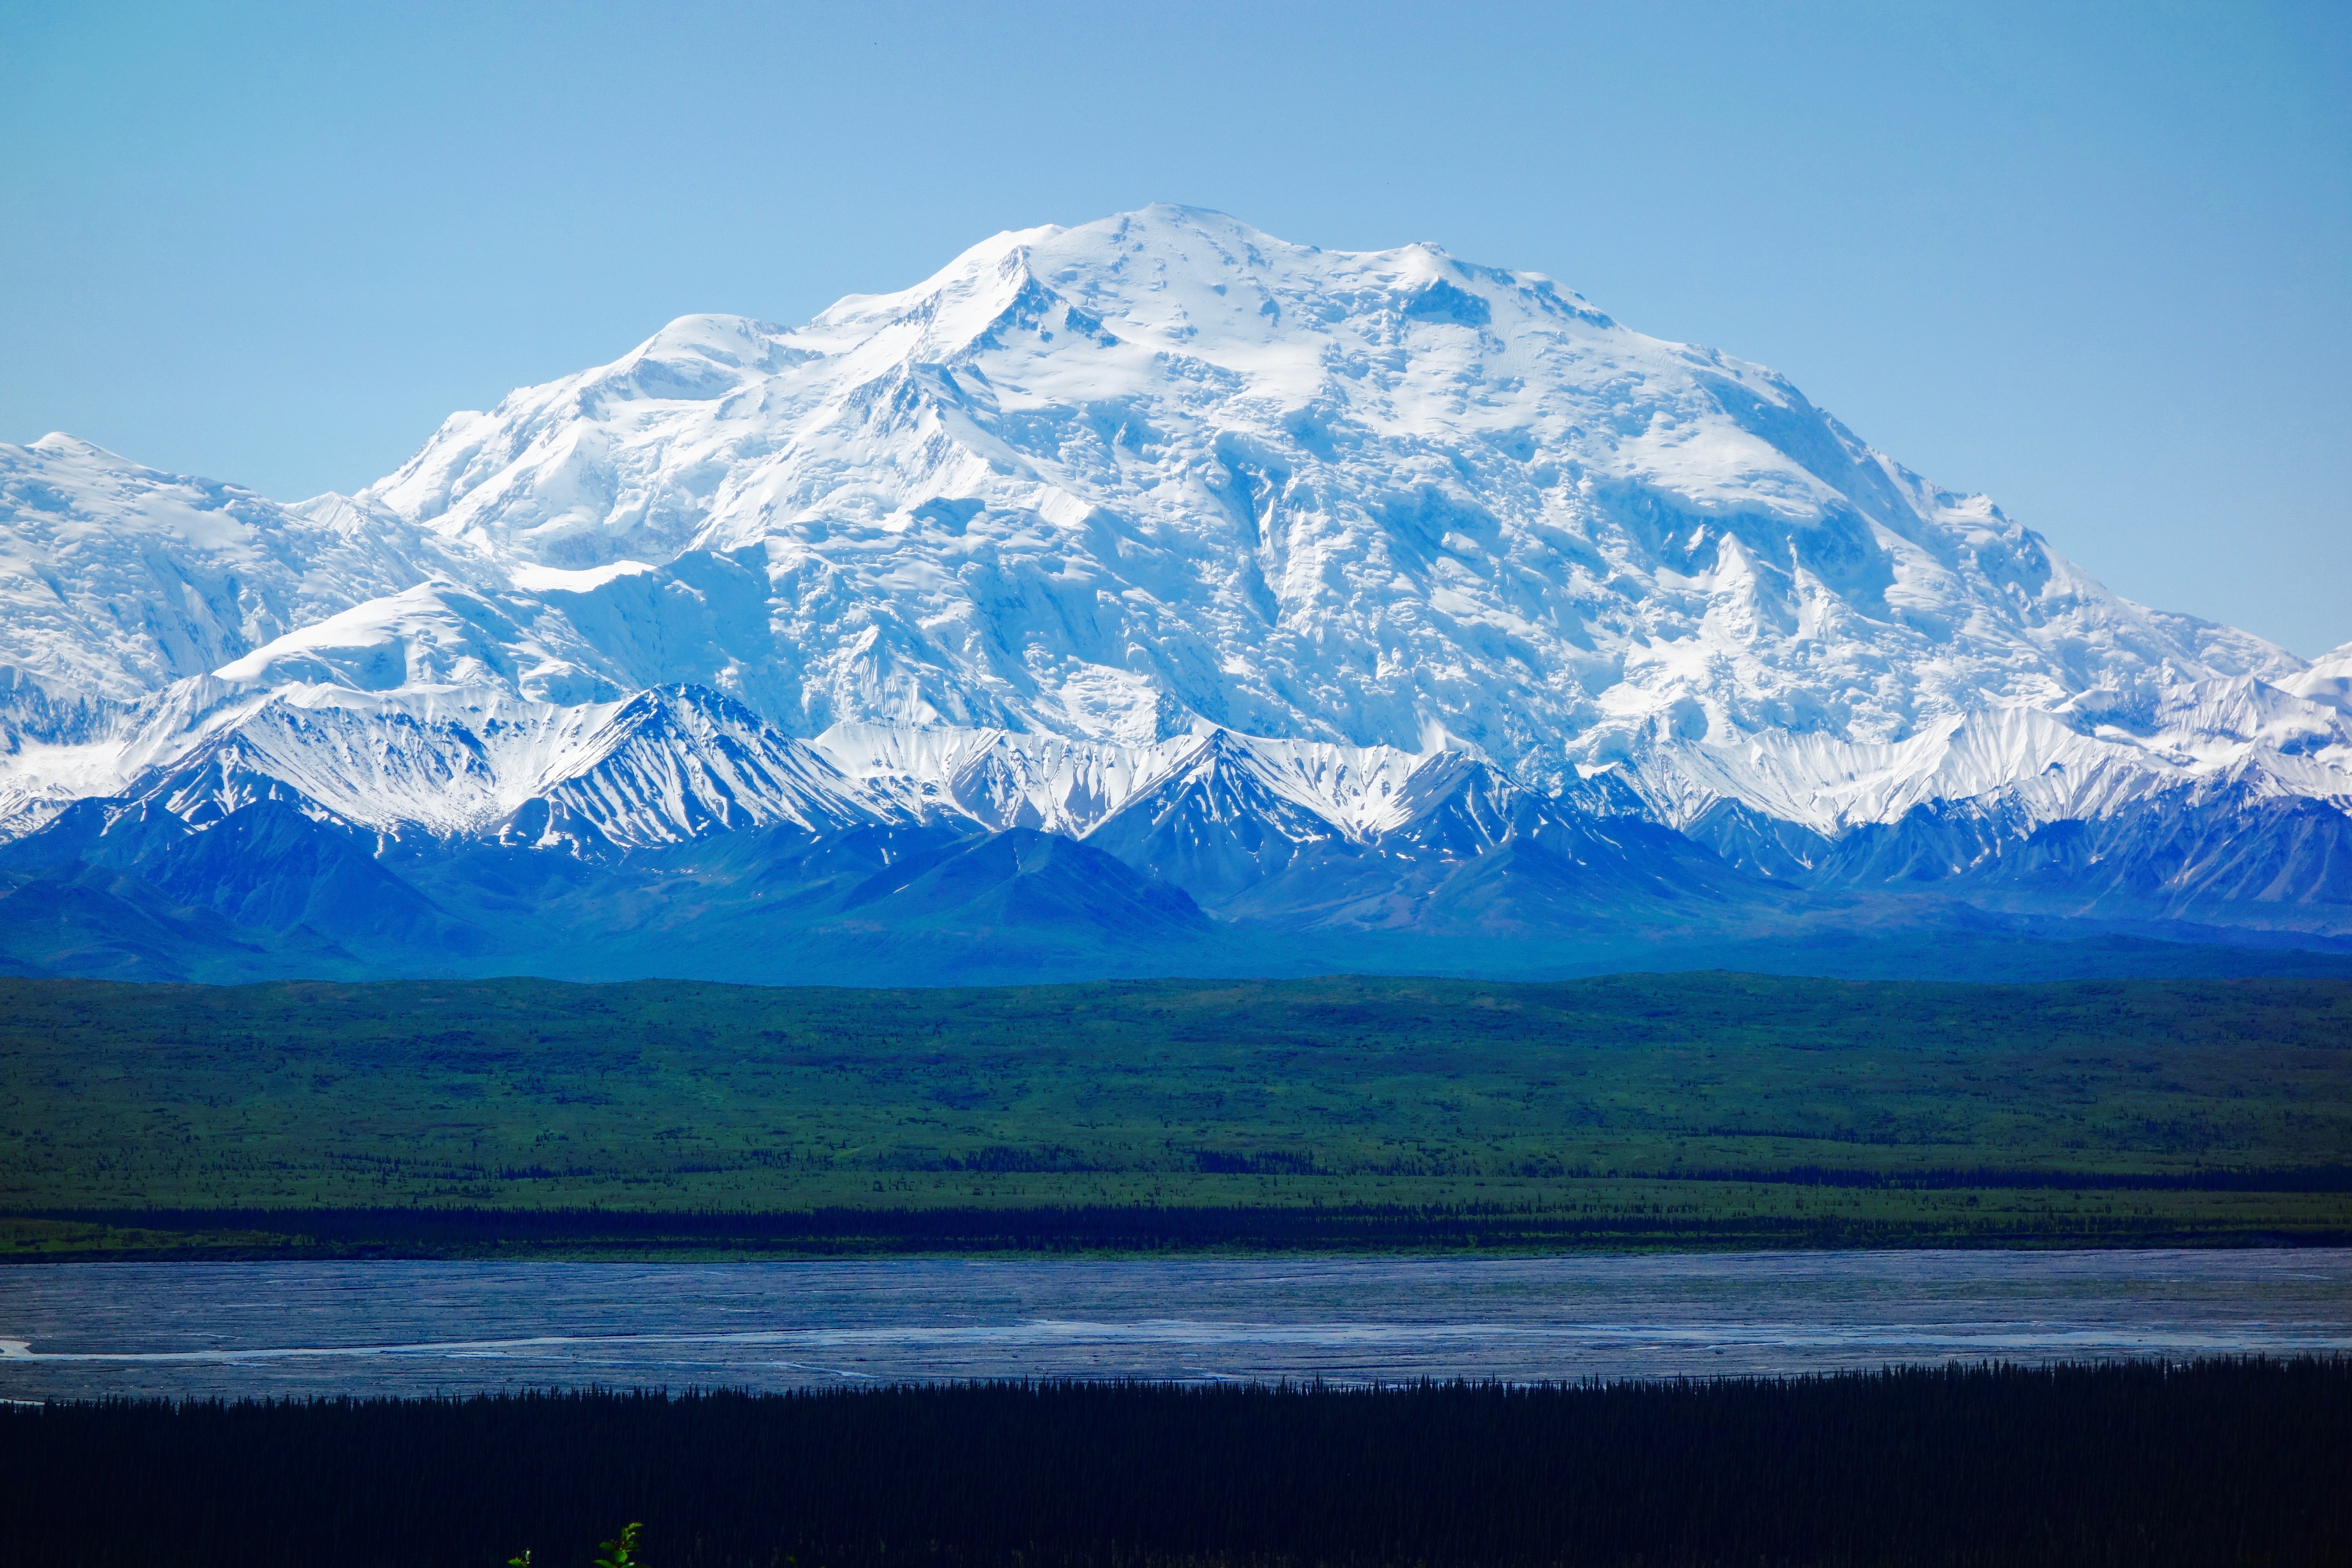
landscape, nature, wilderness, mountain, snow, cloud, lake, adventure, mountain range, remote, wildlife, wild, reflection, scenic, park, america, blue, fjord, trip, north, alps, mount, plateau, fell, alaska, loch, glaciers, tundra, denali, landform, geographical feature, atmospheric phenomenon, mountainous landforms, glacial landform